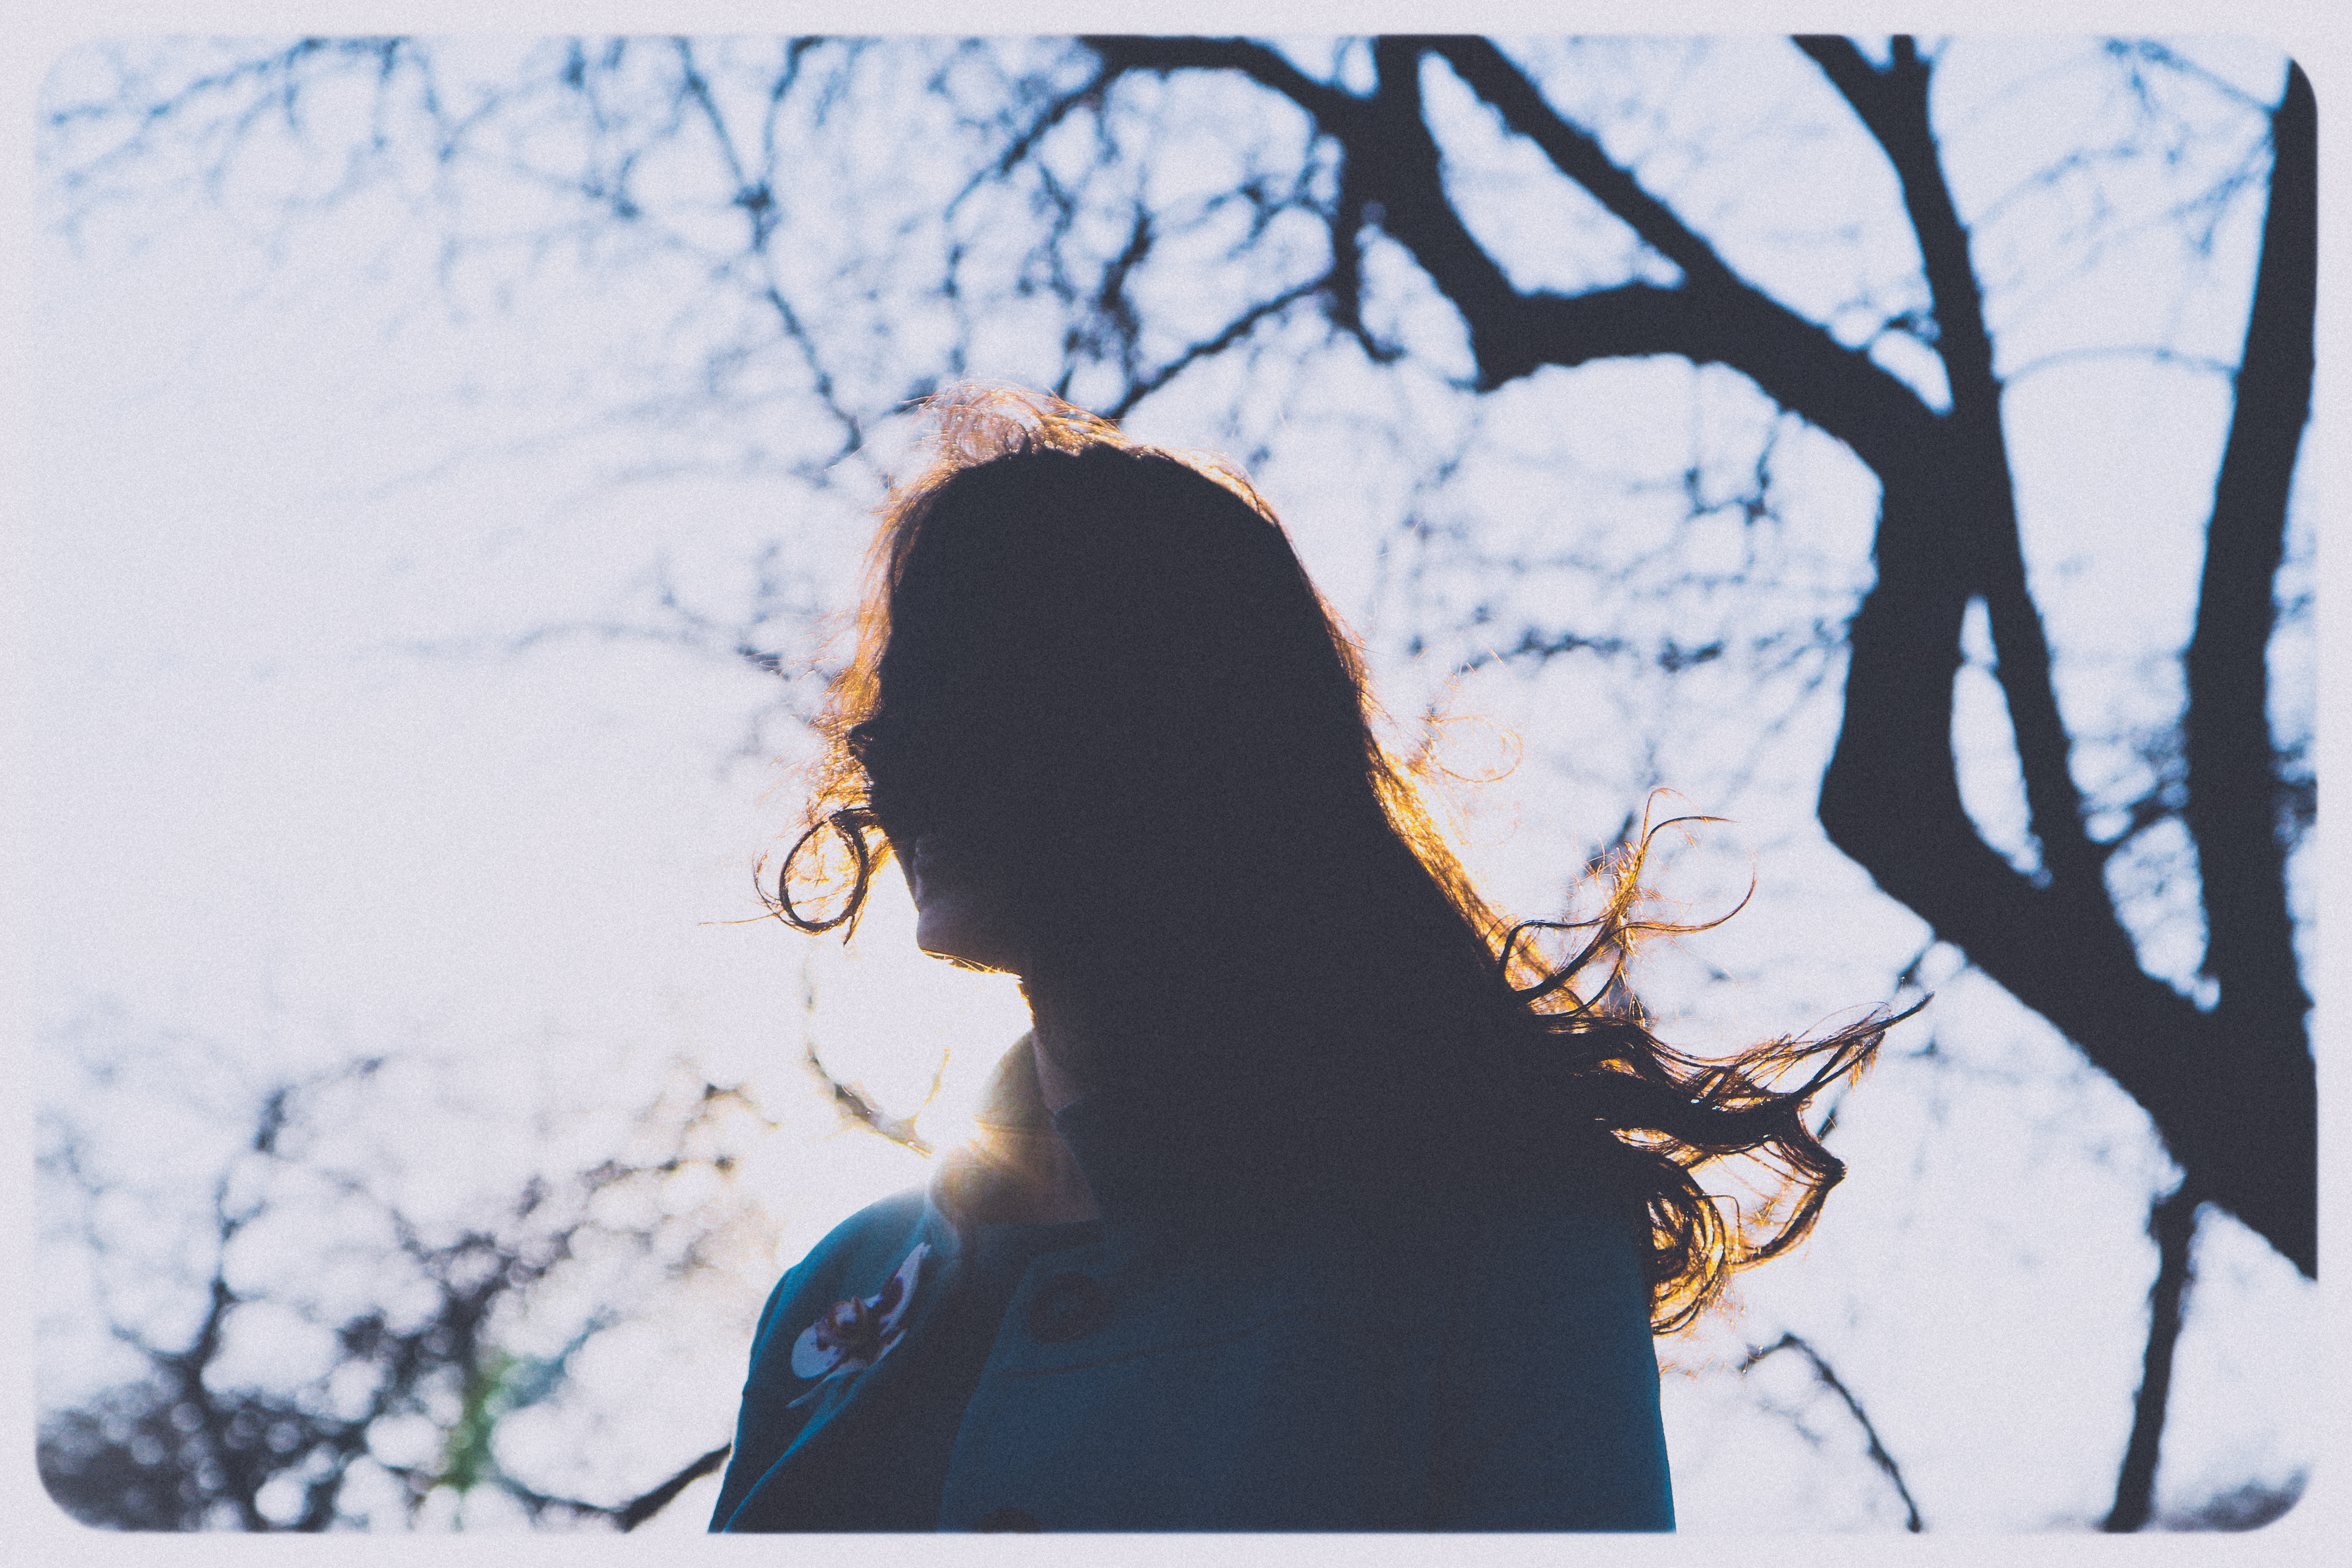
tree, snow, winter, girl, hair, sunset, female, spring, weather, blue, season, long hair, photograph, emotions, freezing